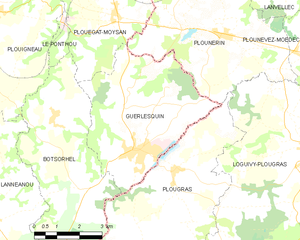
Guerlesquin [gɛʁlɛskɛ̃] est une commune du département du Finistère, dans la région Bretagne, en France. Historiquement, elle fait partie du Trégor. Guerlesquin est classée Petite cité de caractère, en raison de son passé et de ses façades en granite, et est incluse dans le Parc naturel régional d'Armorique.